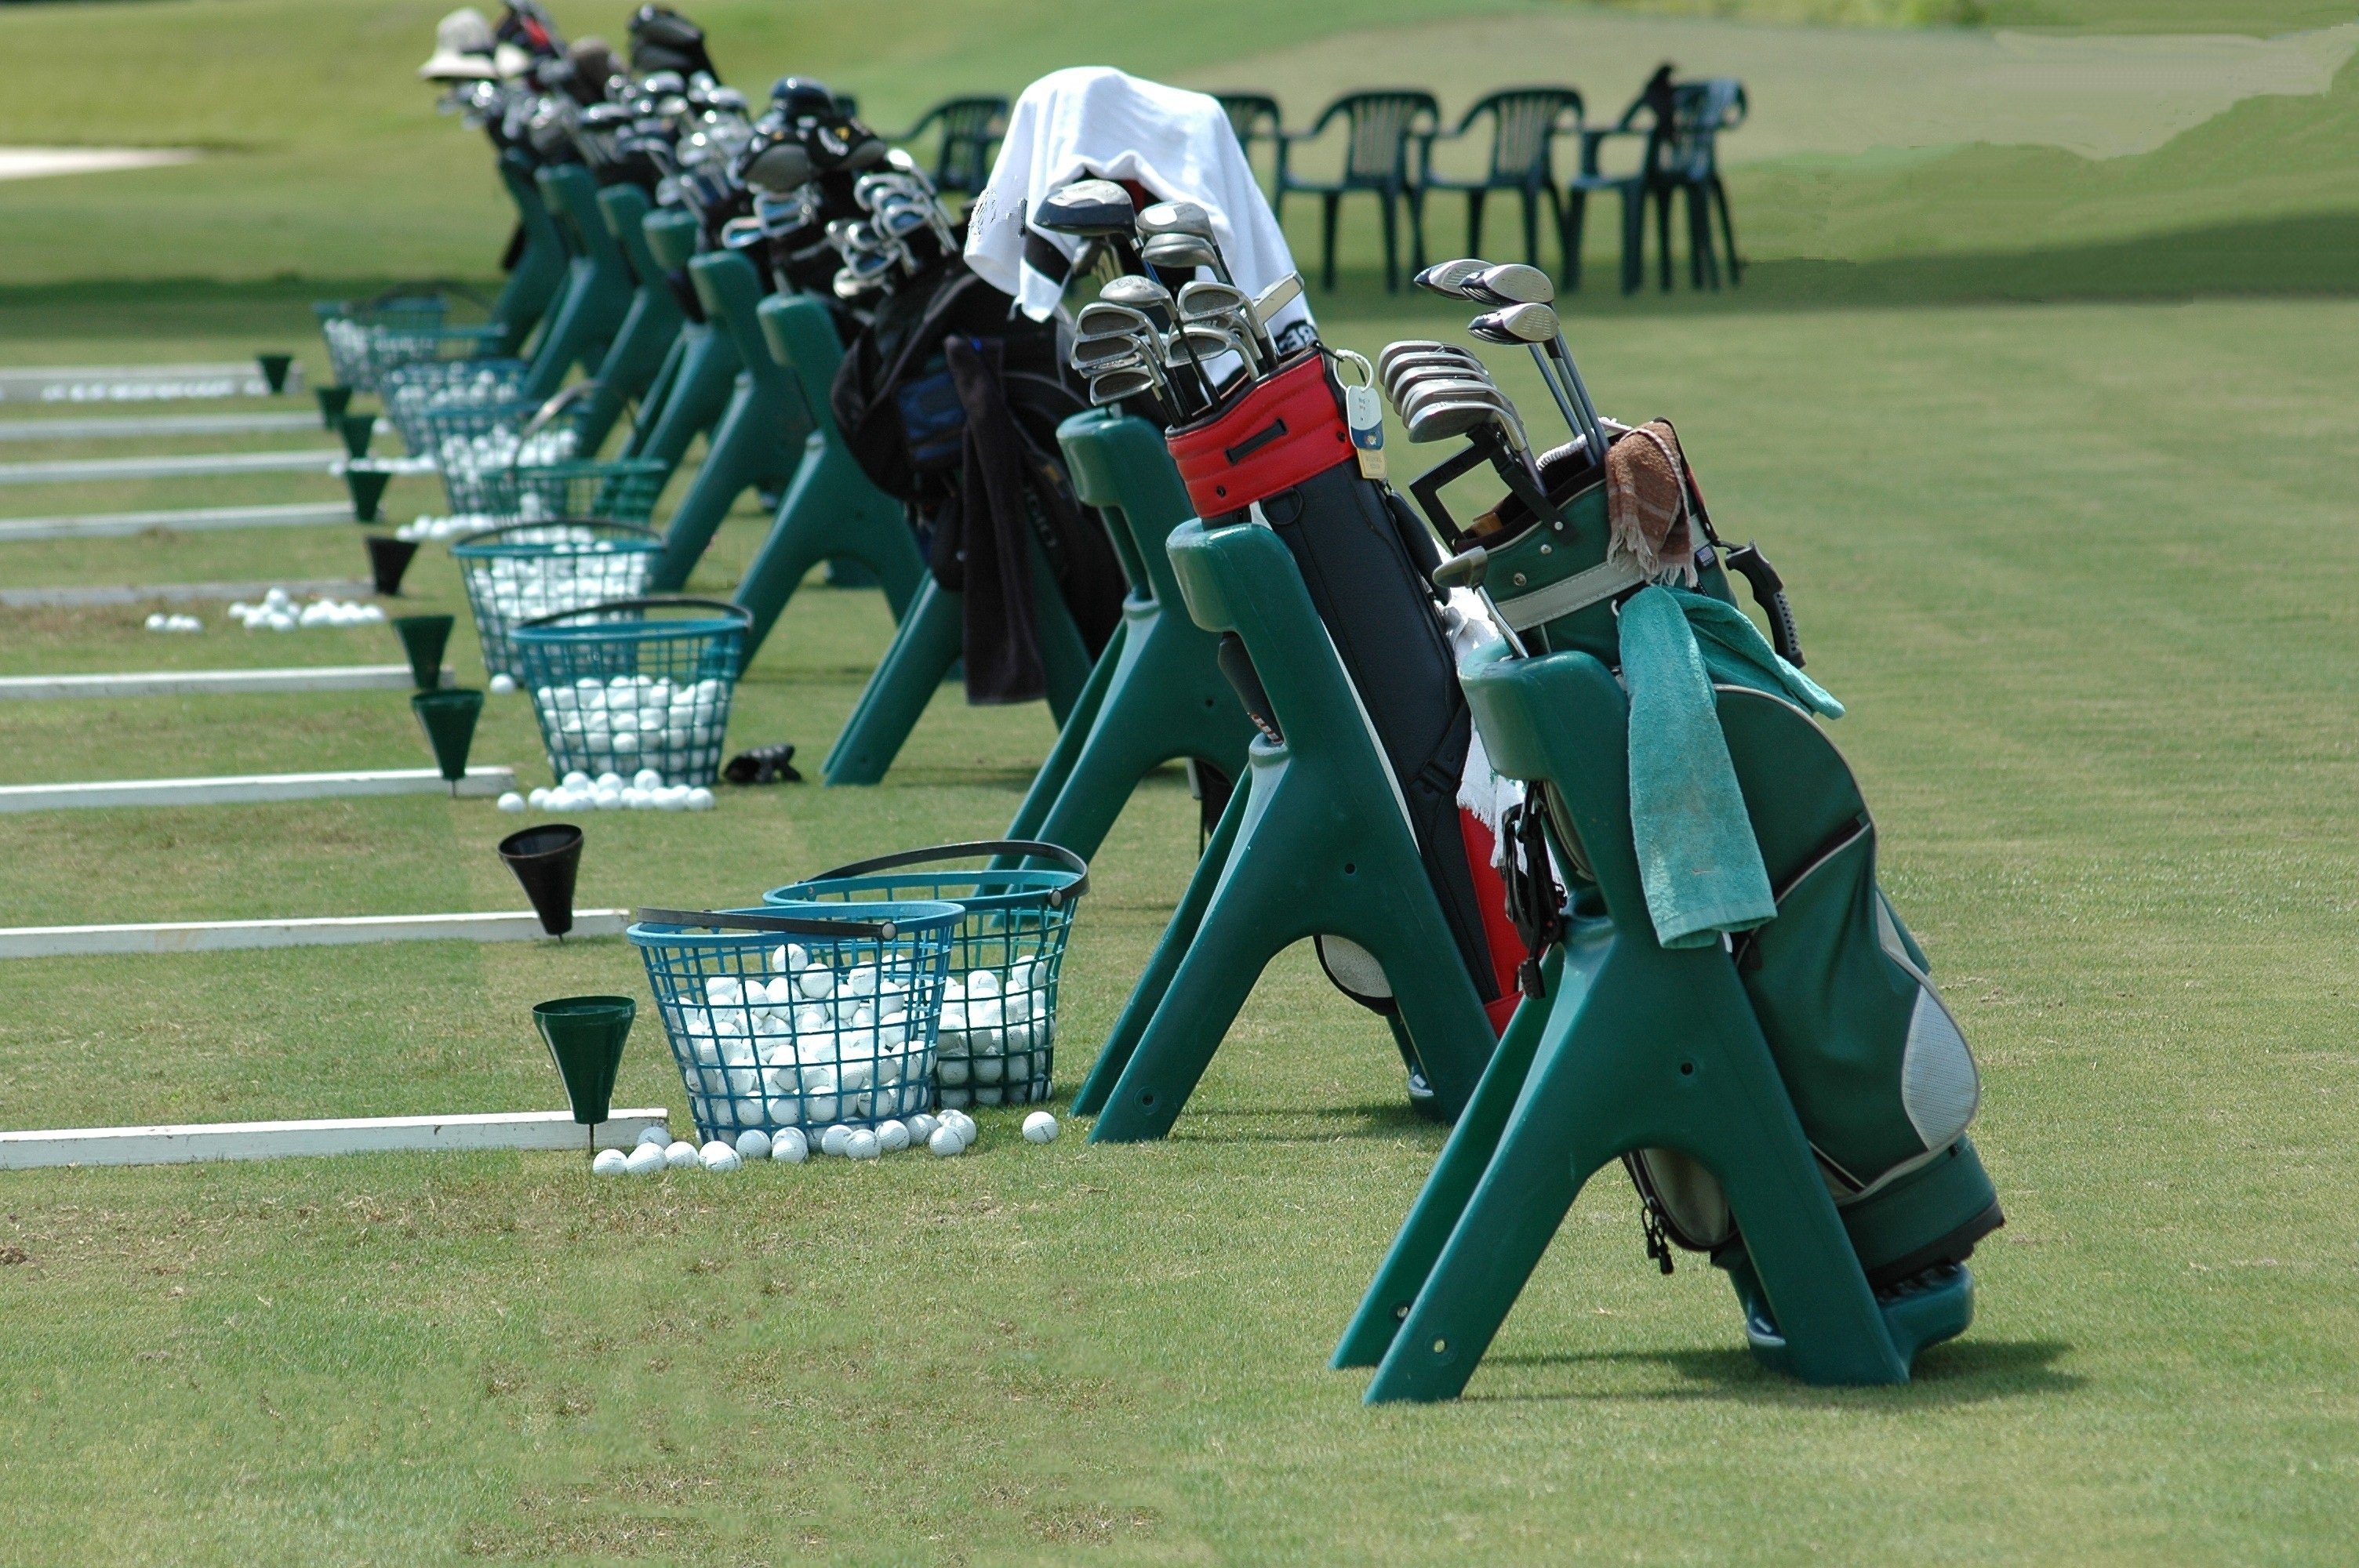
grass, sport, game, play, summer, recreation, green, equipment, bag, club, playing, lifestyle, leisure, player, golf, golf course, golfing, outdoors, competition, sports, course, iron, games, driver, hobby, practice, par, lessons, screenshot, caddy, compete, putter, driving range, golf clubs, golf bags, golf balls, golf school, sport venue